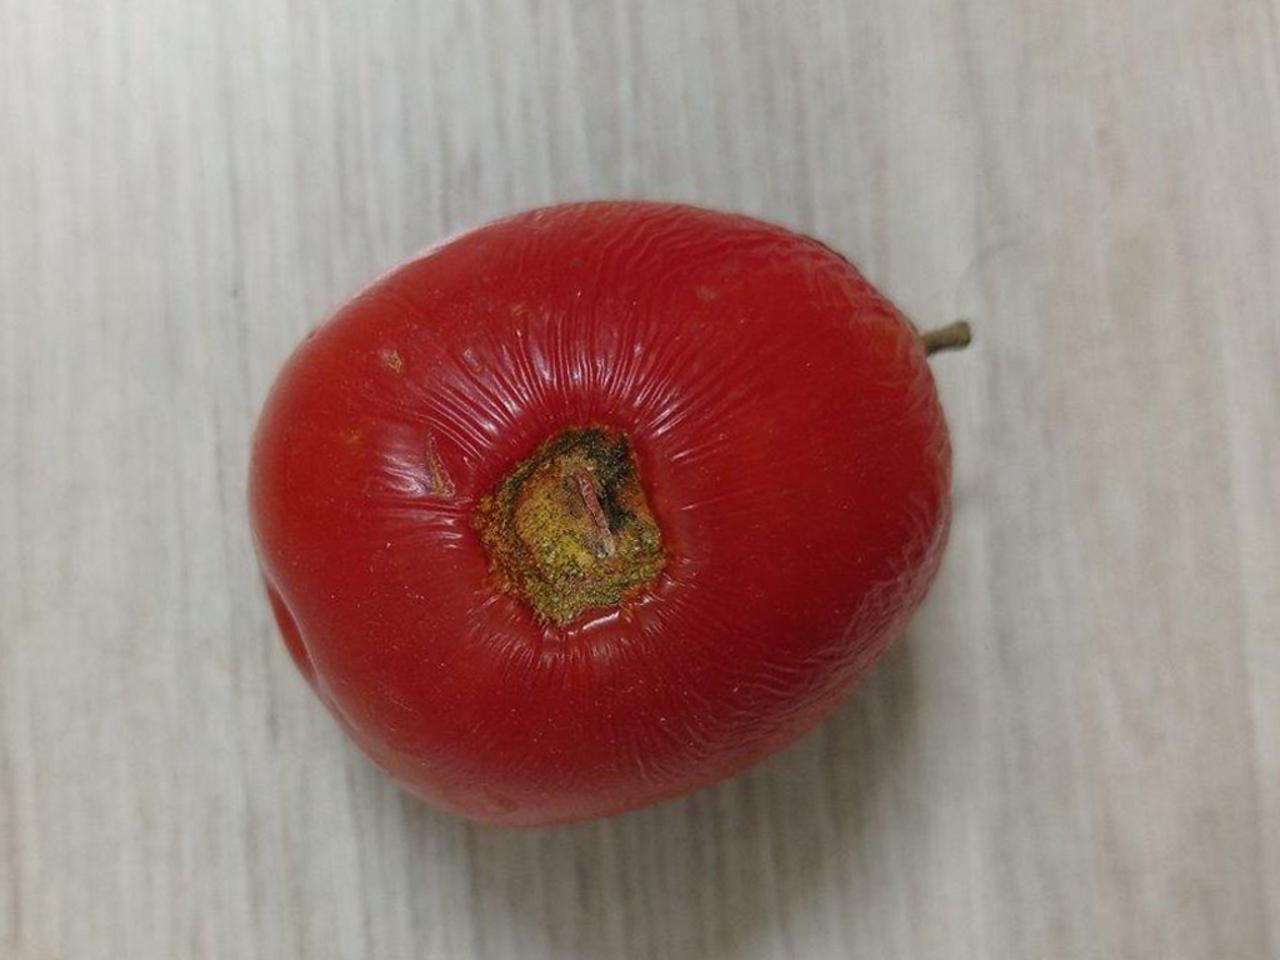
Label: Rotten